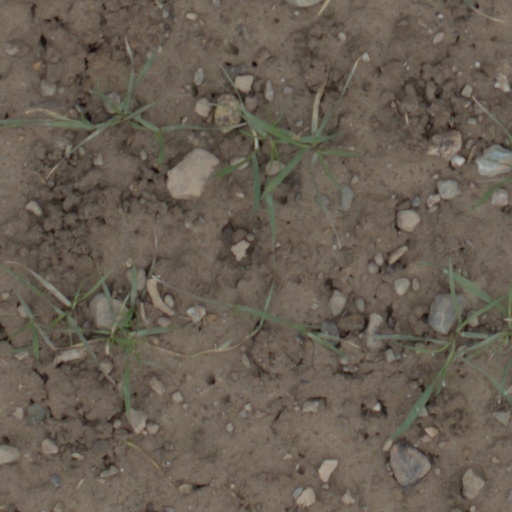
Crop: wheat